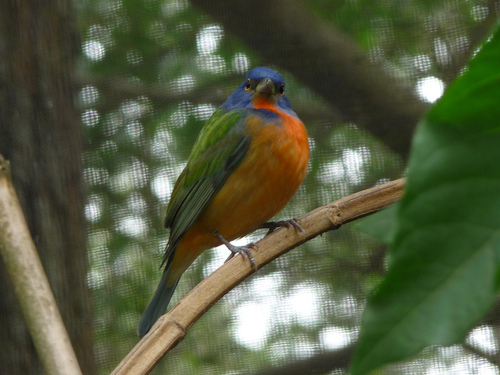
small pudgy bird with a long tail that is an assortment of colors, the body is orange, the wings are light green, and the head is light blue.
a colorful bird with green wings, a orange chest and belly, and blue crown.
this colorful bird has a very round, puffy belly, green wings, a blue head and a mixture of reds and yellows around its body.
this bird has a blue crown, a rounded orange breast, and a green wing
this orange breasted bird has a small bill, orange breast, green wings and a blue head.
this bird has wings that are green and has an orange belly
this bird is red with green and blue and has a very short beak.
this bird is red with green and blue and has a very short beak.
this bird has wings that are green and has an orange belly and blue head
this bird has a large yellow and orange belly, a blue crown and nape, and green primaries and secondaries.
Species: Painted Bunting